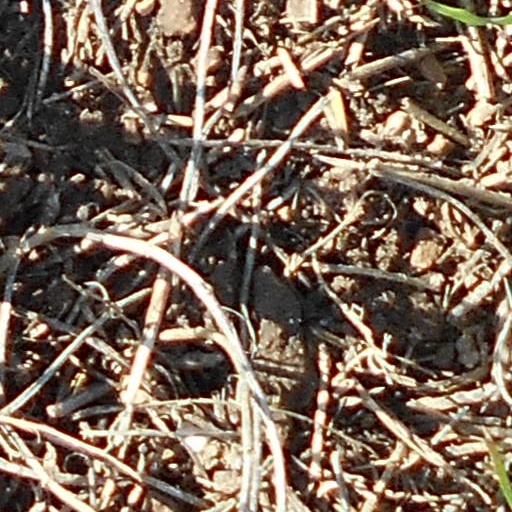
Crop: wheat